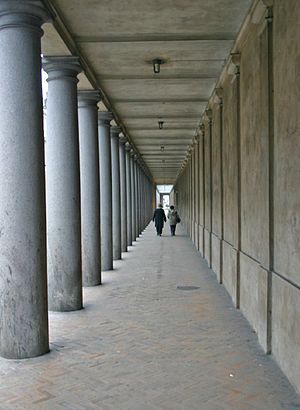
Mogens Clemmensen
Nationalmuseets kolonnade langs Stormgade, som Clemmesen tilføjede ved udvidelsen fra 1928-38
Mogens Becker Clemmensen var en dansk arkitekt og arkæolog, far til Else Bille, Ebbe og Tove Clemmensen.